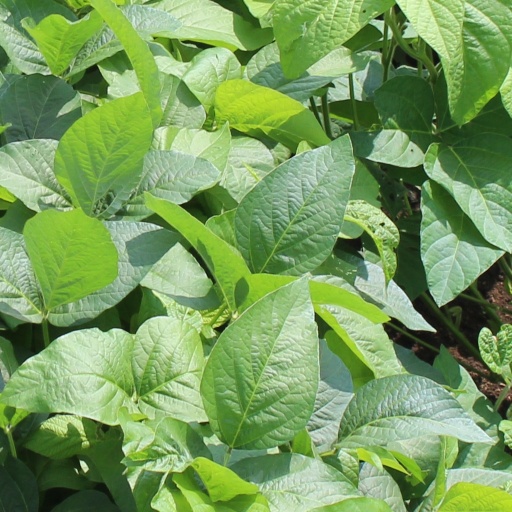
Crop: soybean